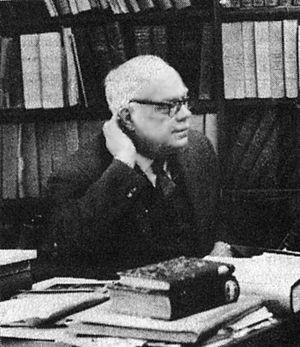
André Grabar est un historien de l'art français d'origine ukrainienne, né à Kiev le 26 juillet 1896 et mort le 3 octobre 1990 à Paris. Professeur d'archéologie byzantine au Collège de France et membre de l'Académie des inscriptions et belles-lettres, il est considéré comme l'un des fondateurs de l'histoire de l'art byzantin au XXᵉ siècle.